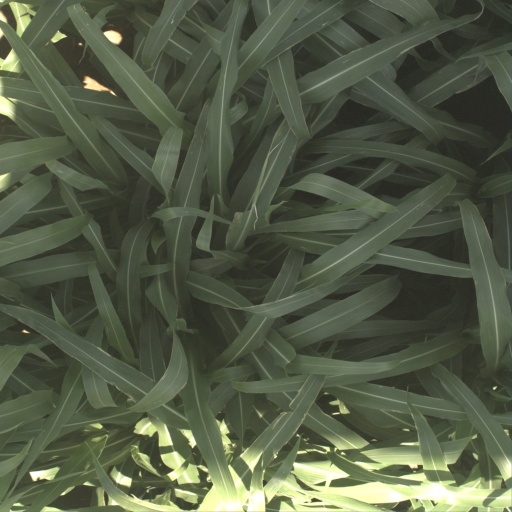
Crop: sorghum